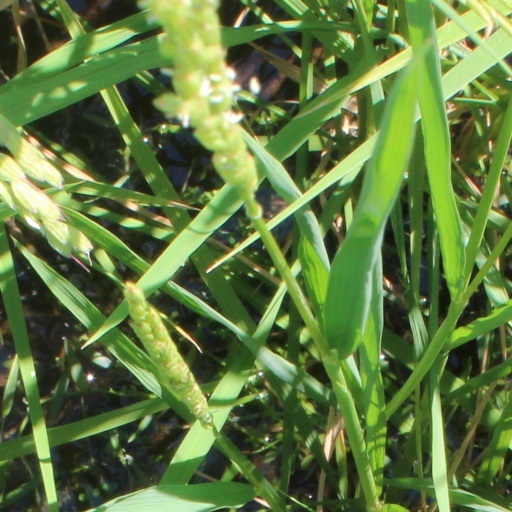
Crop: rice